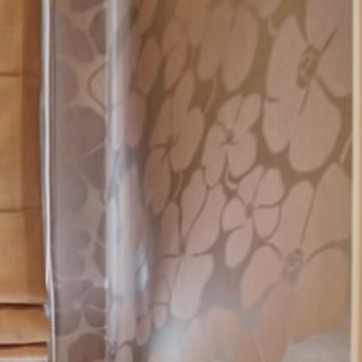
Material: wallpaper